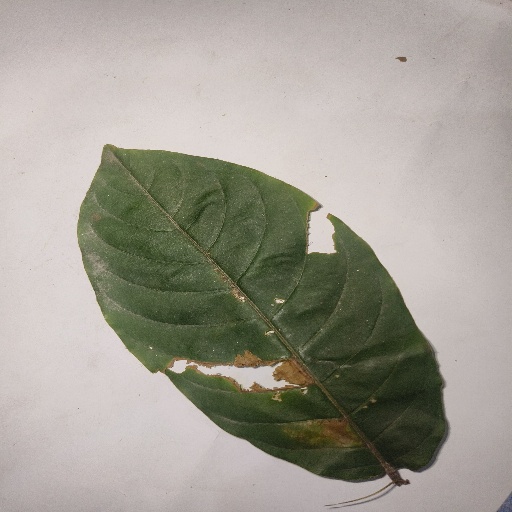
Species: HariTaki
Leaf condition: Bacterial Spot